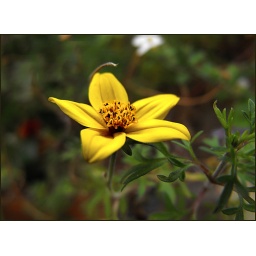
today I've got the flu :-(found this in the hanging basket outside the back door - that's as far as I'm going.....